Zef Shoshi

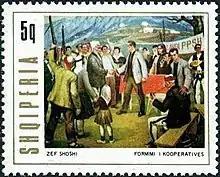
Cooperation 1974 by Zef Shoshi

Zef Pashko Shoshi (born 1939) is an Albanian painter, painting in socialist realism. Shoshi is considered a national art treasure in Albania.